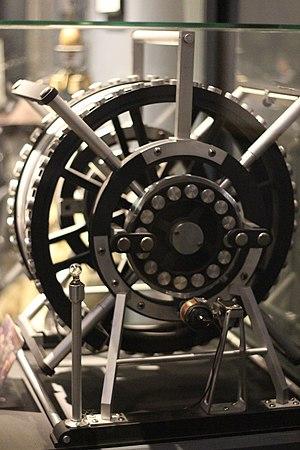
Machine du film L'Extravagant Voyage du jeune et prodigieux T. S. Spivet. Exposition ""Caro/Jeunet"" au musée Minature et Cinéma en 2018-2019."
L'Extravagant Voyage du jeune et prodigieux T. S. Spivet est un film d'aventure franco-canadien écrit, produit et réalisé par Jean-Pierre Jeunet, sorti en 2013. Il s'agit de l'adaptation du roman du même nom de Reif Larsen, publié en 2009 aux États-Unis. Il s'agit d'un film d'aventure empruntant parfois au réalisme magique et contenant quelques éléments de comédie dramatique. Il relate le voyage d'un inventeur de génie âgé seulement de dix ans qui quitte son Montana natal pour se rendre à Washington D.C. afin d'y recevoir un prix scientifique important qu'il vient de remporter.